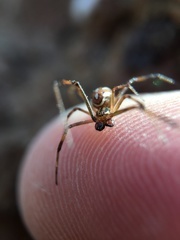
Species: Lactrodectus_hesperus